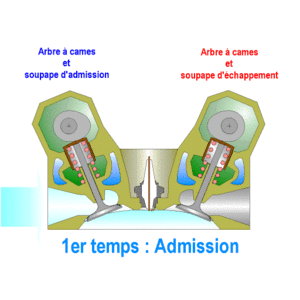
Schéma d'une culasse avec double arbre à cames en tête en cours de fonctionnement par Daniel BONNERUE (gif animé en 24 images dessiné le 13/01/2001)
La culasse est la pièce assurant la fermeture haute du ou des cylindres et, regroupant certaines fonctions d'un moteur à pistons alternatifs. Sur de nombreux types de moteurs, les soupapes d'admission et d'échappement y sont logées. Sa forme et ses caractéristiques sont toujours étroitement liées à l'évolution des moteurs et, plus particulièrement déterminée par le type de distribution et, par la forme de la chambre de combustion. Pour être complet, certains moteurs n'ont pas de culasse, comme les moteurs à pistons opposés.